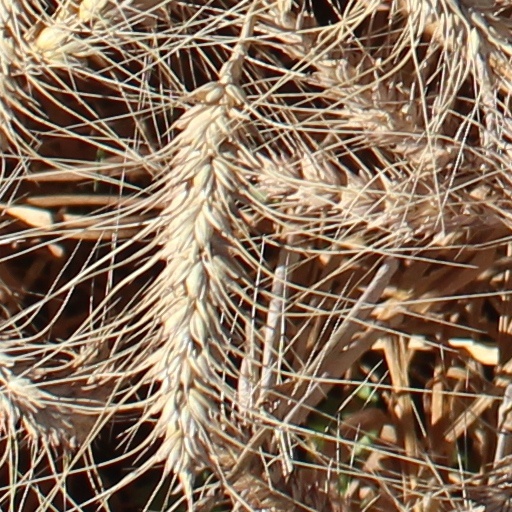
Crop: wheat